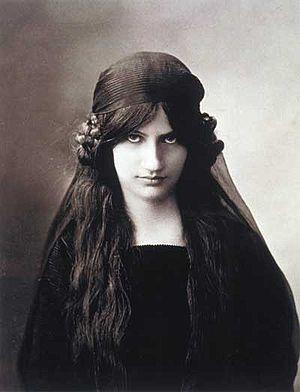
Jeanne Hébuterne est une artiste peintre française, née le 6 avril 1898 à Meaux et morte le 26 janvier 1920 à Paris.
Amedeo Clemente Modigliani, né le 12 juillet 1884 à Livourne et mort le 24 janvier 1920 à Paris, est un peintre et sculpteur italien rattaché à l'École de Paris.